Gray Morrow

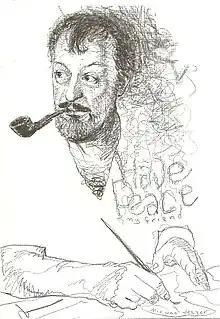

By 1970, Morrow was married to Betty Morrow, who wrote a story he drew, "The Journey", in the early independent comic "witzend" #7 (1970). That same year he returned to color comics, drawing several supernatural-fantasy stories for DC Comics' "Witching Hour", "House of Secrets" and "House of Mystery", as well as a smattering of romance and superhero tales. He also drew Western stories, and with writer Robert Kanigher co-created the Old West vigilante El Diablo in "All-Star Western" #2 (Oct. 1970). He did a small amount of work for Marvel during this time, with the cover and a romance story for "My Love" #14 (Nov. 1971), a Man-Thing cover and story in "Adventure into Fear" #10 (Oct. 1972), two "" stories in "Creatures on the Loose" #20-21 (Nov. 1972 - Jan. 1973), and virtually his only Marvel superhero story, a 10-page Falcon feature in "Captain America" #144 (Dec. 1971).